Bowden cable

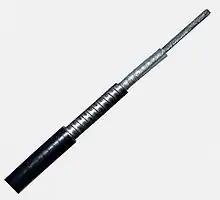
Cut-away Bowden cable view. From left to right: protective plastic coating, steel structure, inner sleeve to reduce friction, inner cable.

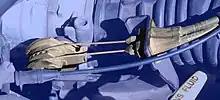
Bowden cables controlling an automobile throttle.

is a type of flexible cable used to transmit mechanical force or energy by the movement of an inner cable relative to a hollow outer cable housing. The housing is generally of composite construction, consisting of an inner lining, a longitudinally incompressible layer such as a helical winding or a sheath of steel wire, and a protective outer covering.